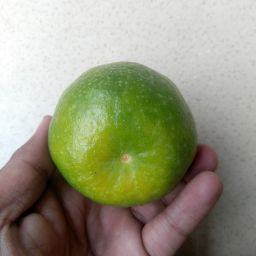
Fruit: Orange
Quality: Good